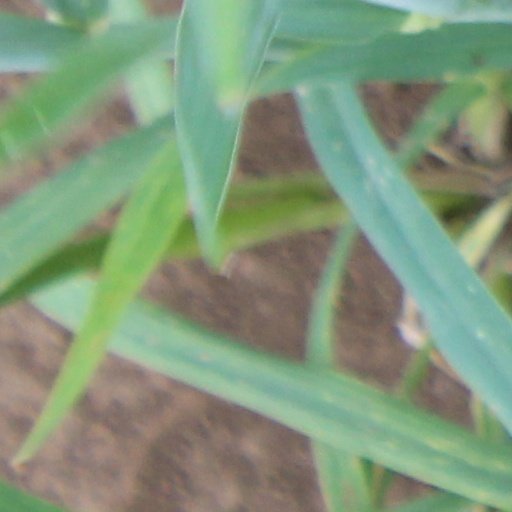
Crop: wheat